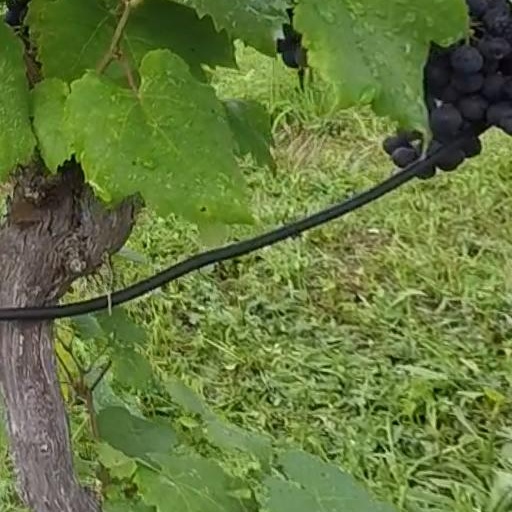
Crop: grape